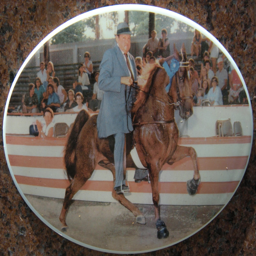
person on his horse at a show